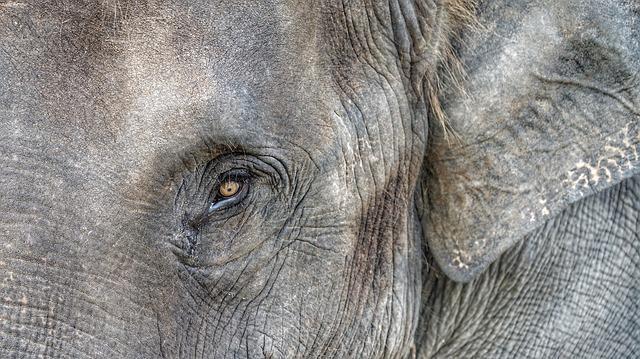
elephant